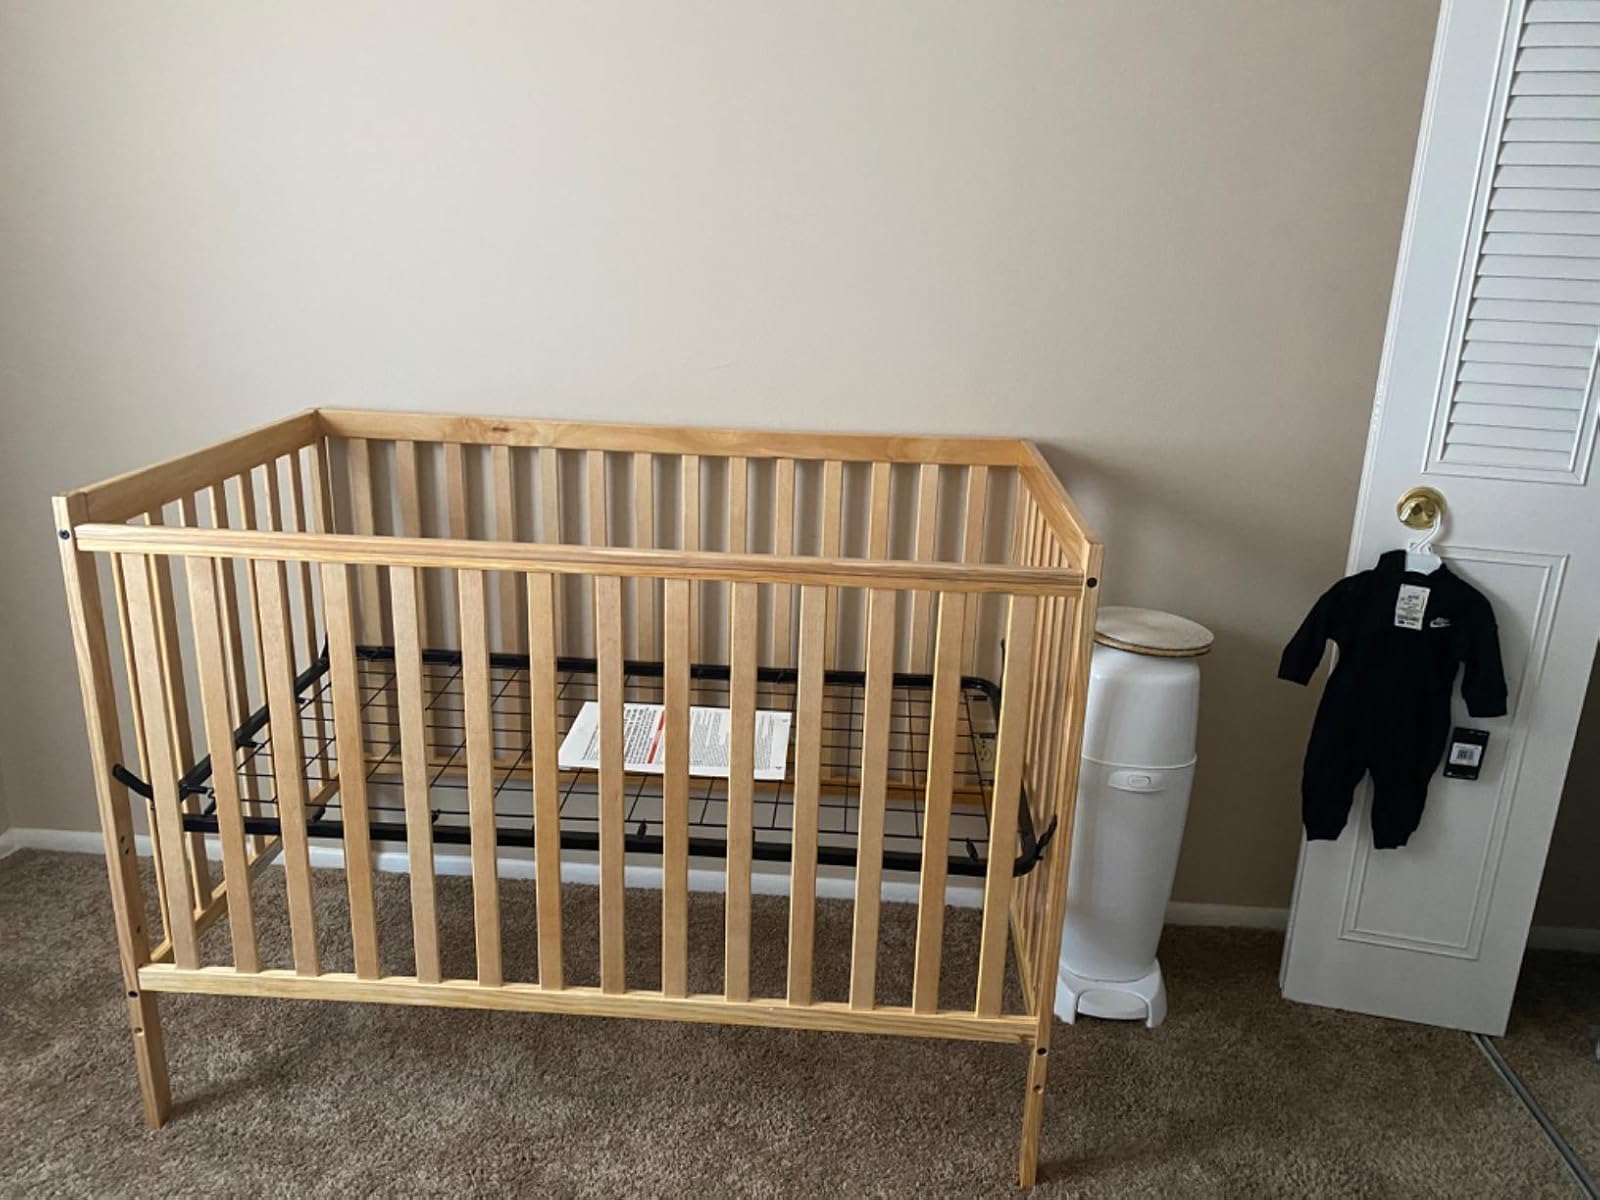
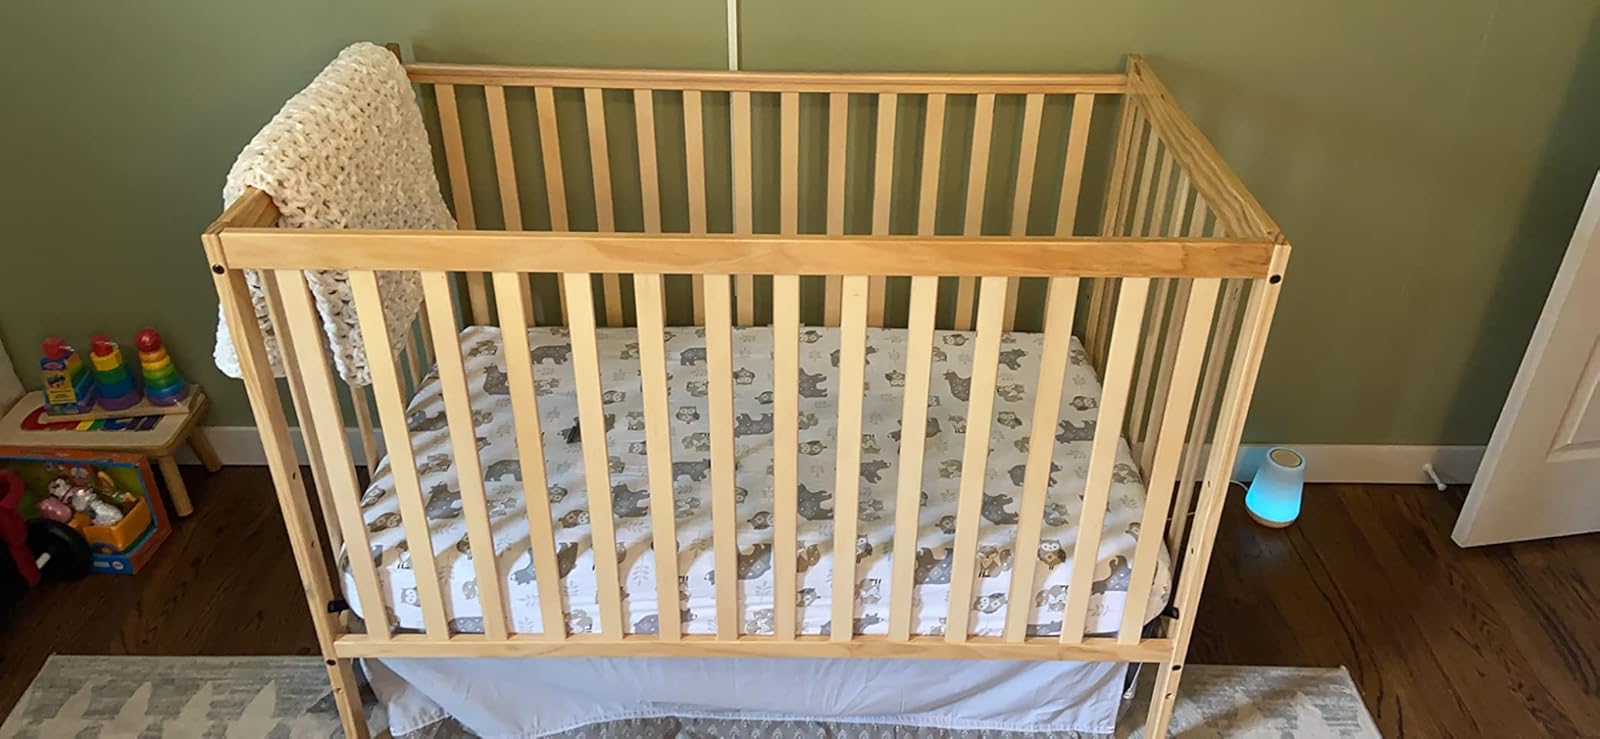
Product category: products_crib
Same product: yes